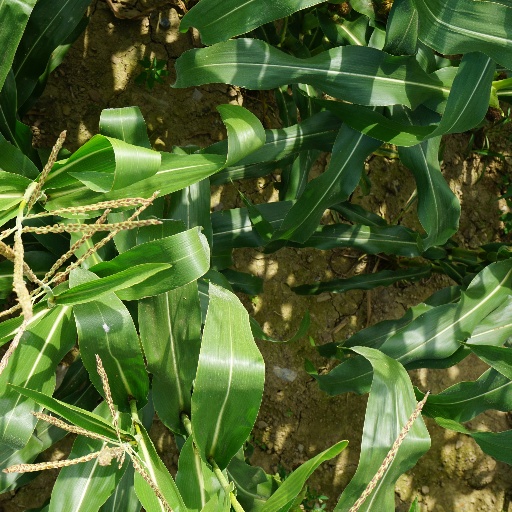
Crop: maize; corn